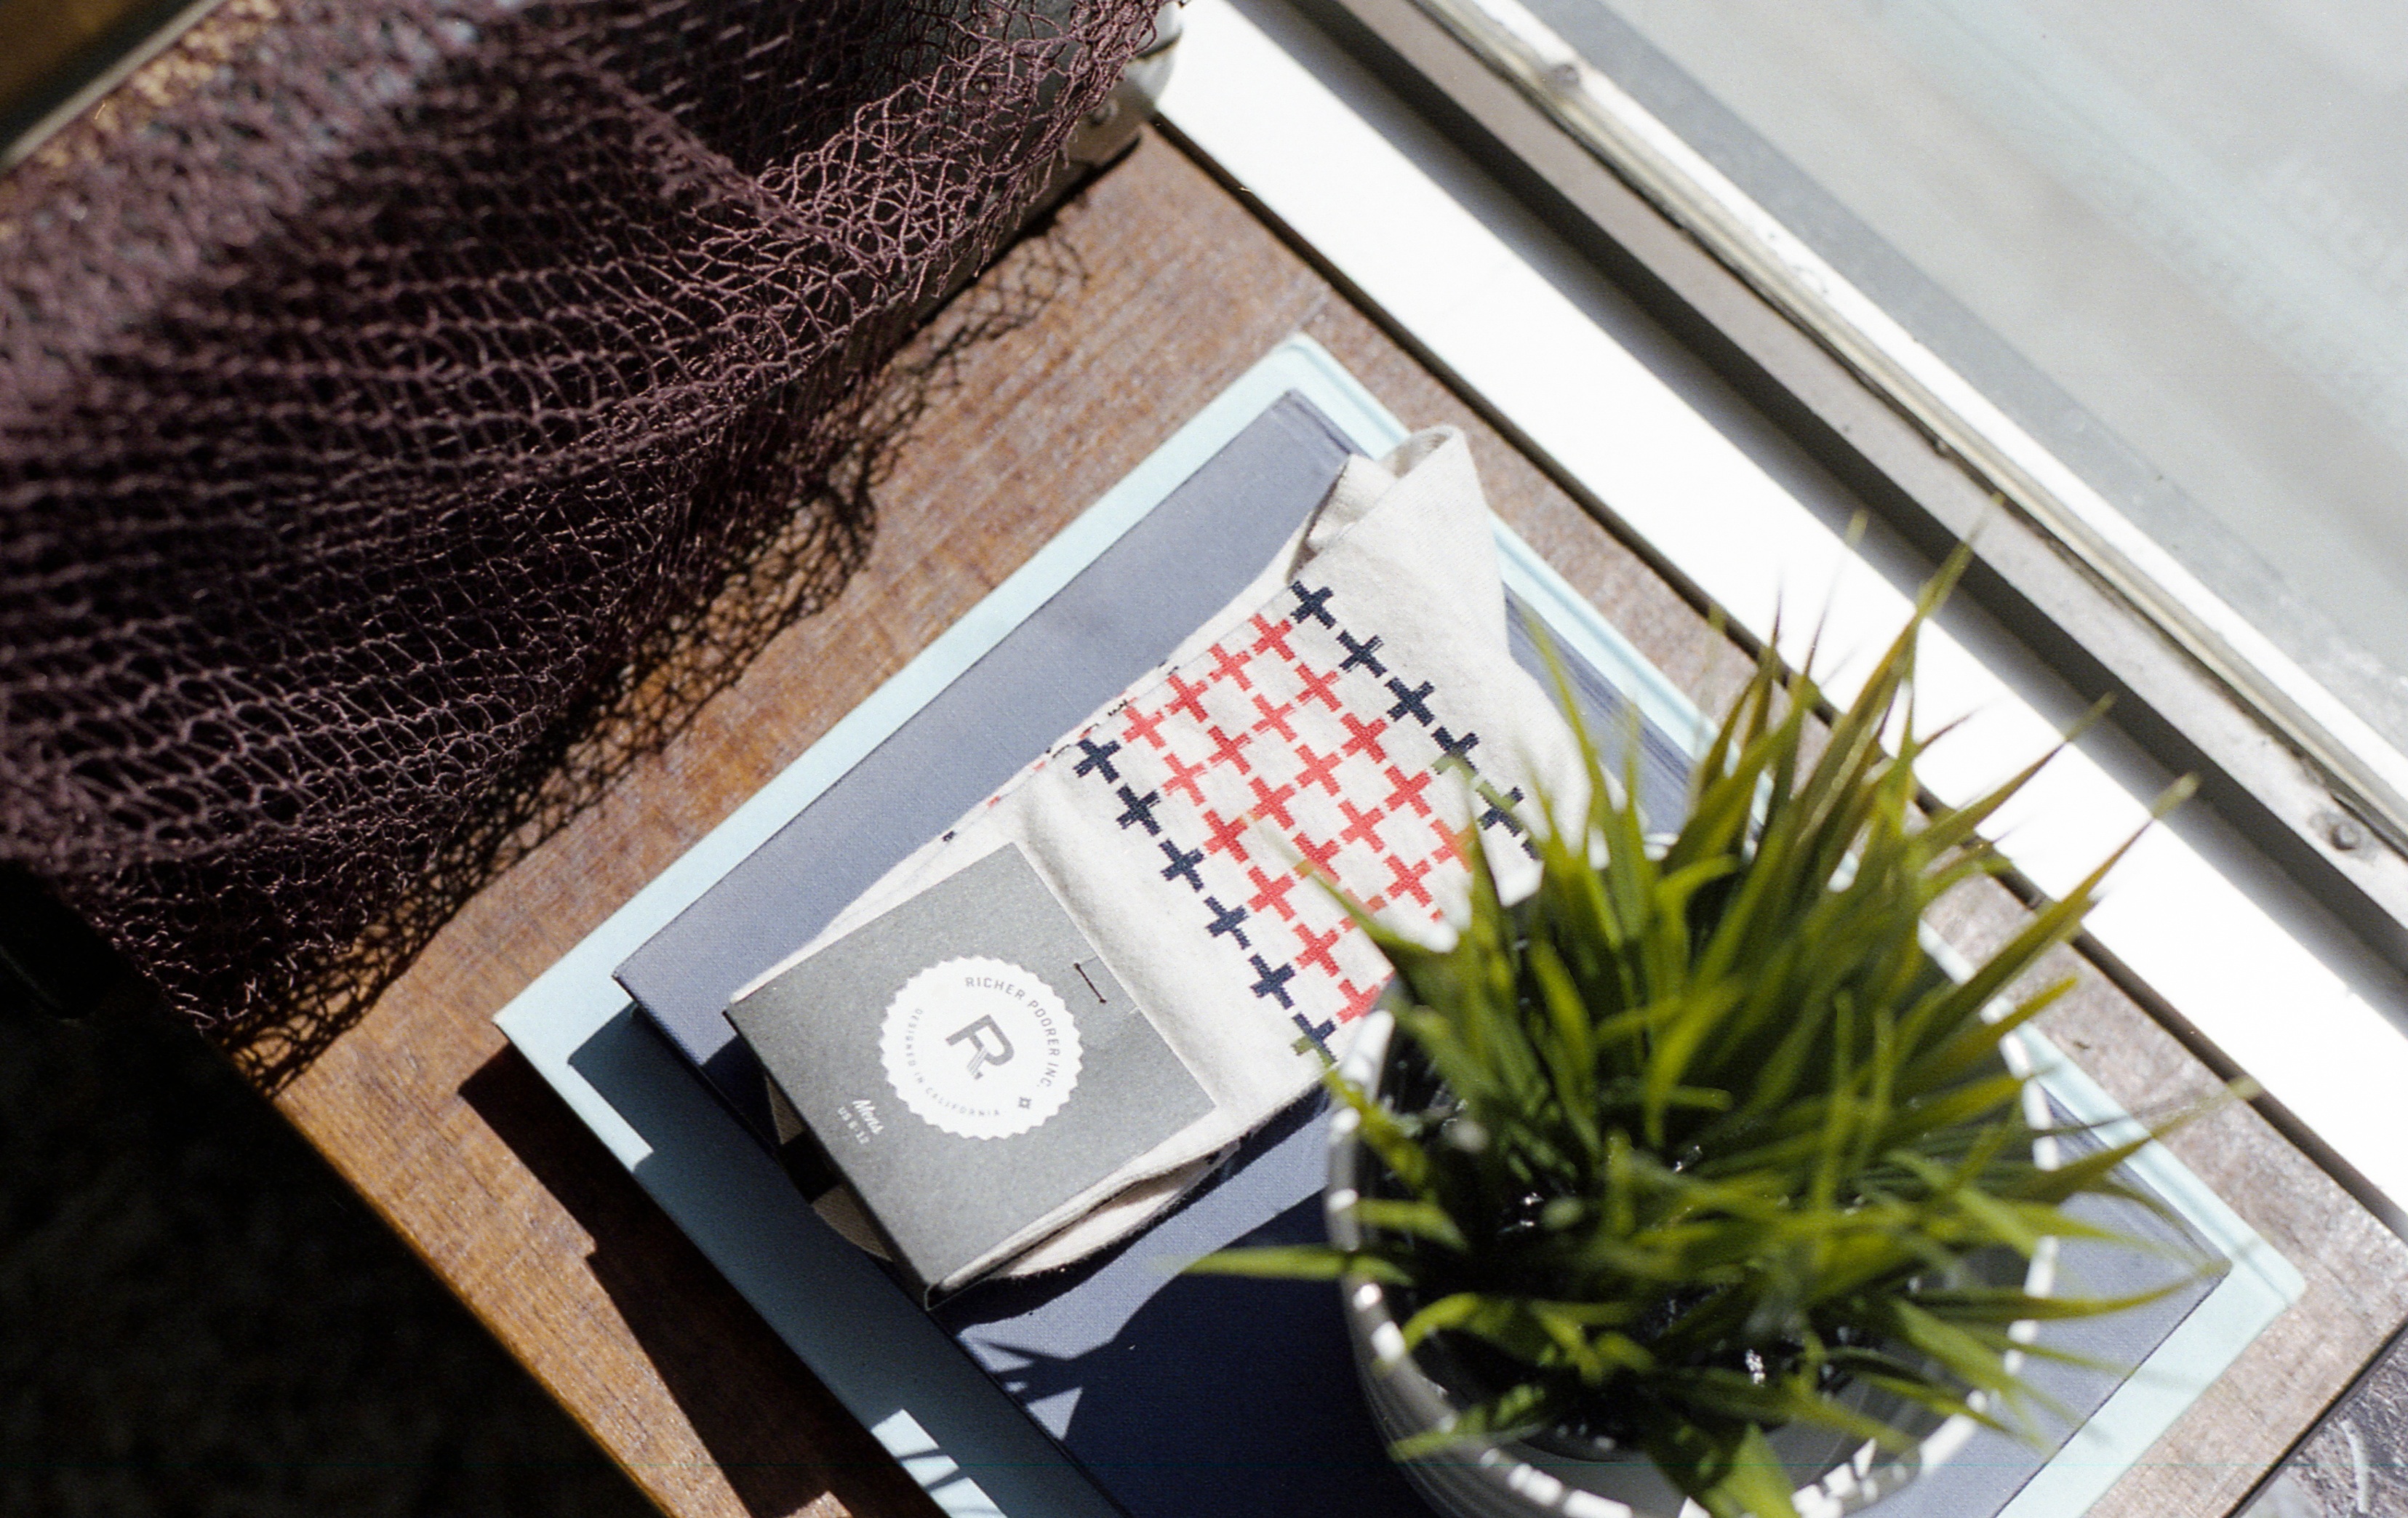
flower, art, design